One Night's Intoxication

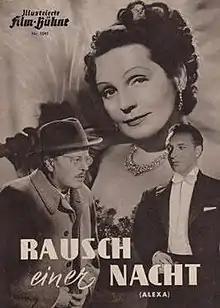

One Night's Intoxication is a 1951 West German romantic drama film directed by Eduard von Borsody and starring Christl Mardayn, Richard Häussler and Paul Dahlke. In Austria it was known by the title Alexa.